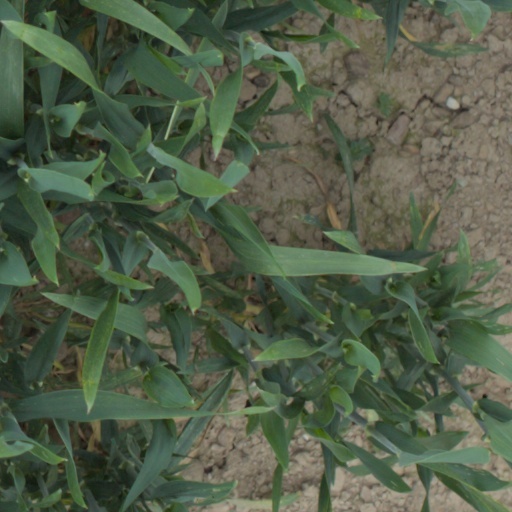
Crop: wheat